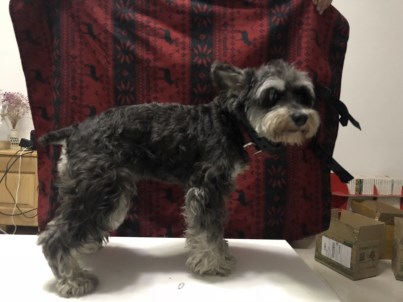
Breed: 2342-n000102-miniature_schnauzer